Kino Border Initiative

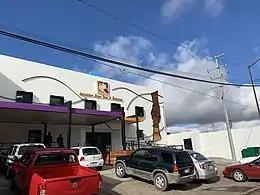

Kino Border Initiative (KBI) since 2008 has united six Catholic organizations in an effort to be a humanizing presence and foster bi-national solidarity on the issue of migration on the U.S.–Mexico border through direct assistance and accompaniment, education, research, and advocacy.